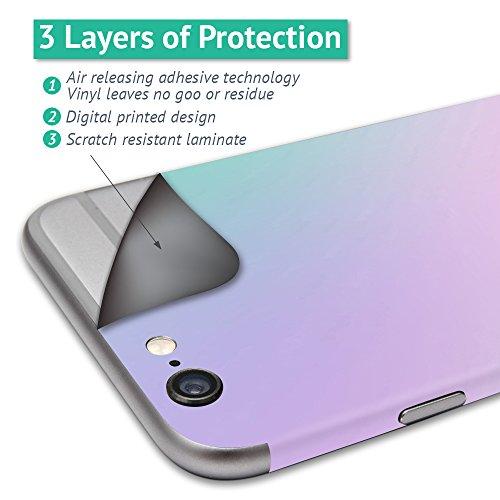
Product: MightySkins Skin Compatible with DJI Inspire 2 - Flower Wheels | Protective, Durable, and Unique Vinyl Decal wrap Cover | Easy to Apply, Remove, and Change Styles | Made in The USA
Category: Toys & Games | Hobbies | Remote & App Controlled Vehicles & Parts | Remote & App Controlled Vehicles
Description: HUNDREDS OF CHOICES: Show off your own unique style with MightySkins for your DJI Inspire 2 Don’t like the Flower Wheels skin We have hundreds of designs to choose from, so your Drone will be as unique as you are.
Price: $67.37
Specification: ProductDimensions:9x0.1x6inches|ItemWeight:0.16ounces|ShippingWeight:0.96ounces(Viewshippingratesandpolicies)|ASIN:B0774ZR8J3|Itemmodelnumber:DJINSP2-FlowerWheels